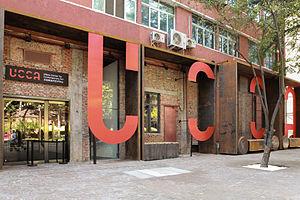
L'art chinois contemporain se distingue de l'art chinois moderne au cours des années 1979-1984, après la révolution culturelle, dans le cadre politique et social mouvementé de l'histoire de la Chine contemporaine.
Le Ullens Center for Contemporary Art, créé par Guy Ullens, est le premier centre artistique privé installé en Chine. Il a ouvert dans l'Espace 798 de Dashanzi à Pékin en novembre 2007.